Heinkel He 176

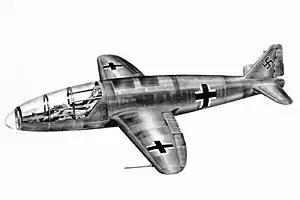
Post war artist impression of the He 176

The Heinkel He 176 was a German experimental rocket-powered aircraft. It was the world's first aircraft to be propelled solely by a liquid-fueled rocket, making its first powered flight on 20 June 1939 with Erich Warsitz at the controls.